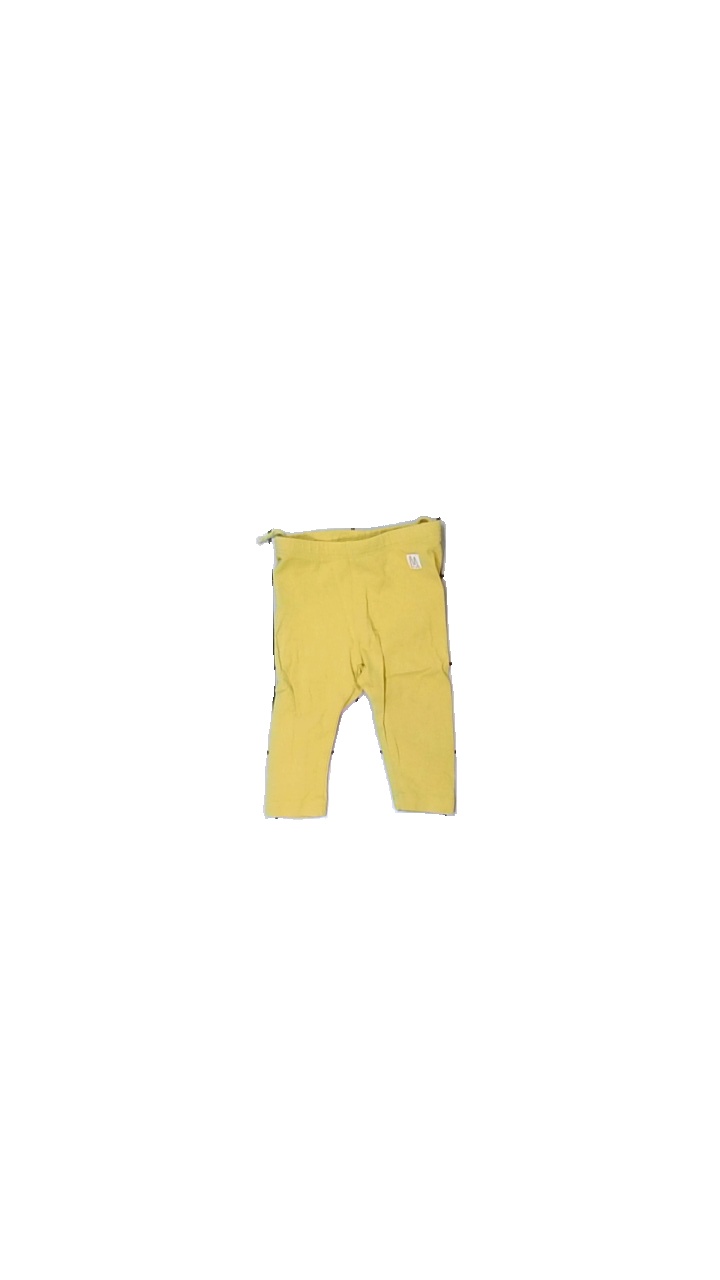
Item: Trousers (Children)
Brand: Lindex
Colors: Yellow
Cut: Regular
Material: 95% cotton, 5% elstane
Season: All
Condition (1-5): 3
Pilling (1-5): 3
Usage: Reuse
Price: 50-100